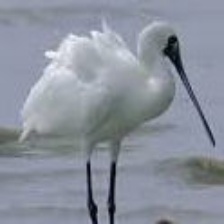
Species: BLACK FACED SPOONBILL
Scientific name: PLATALEA MINOR
ImageNet parent category: spoonbill